Grgur Mekinić

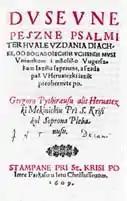
Grgur Mekinić: "Dusevne peszne" (Spiritual songs), is one of the first Burgenland Croatian artworks (1609).

Grgur Mekinić (Gregorius Pythiraeus; 1534 – 4 March 1617) was a Protestant writer and poet notable for his literary activities among Burgenland Croats. He is the author of two religious songbooks published in Burgenland Croatian language; "Dusevne peszne", published in 1609, "Druge knjige duševnih pesan" in 1611, both being dedicated to count Nikola VI Zrinski. He died in Keresztur, Hungary (today Deutschkreutz, Burgenland in Austria) on 4 March 1617.